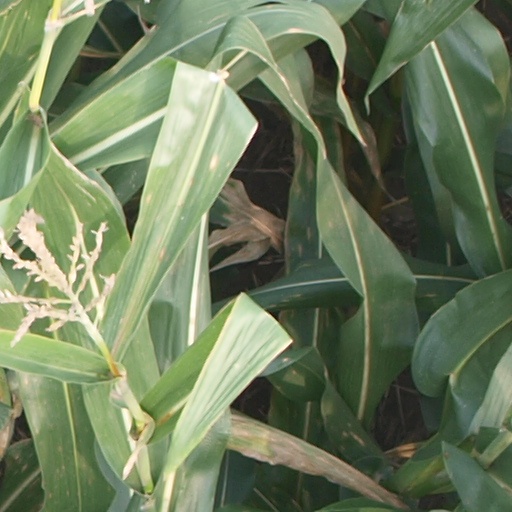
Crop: maize; corn